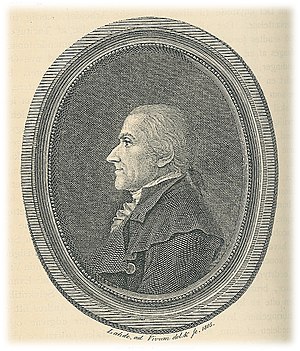
Werner Abrahamson
Werner Hans Frederik Abrahamson var en dansk forfatter og officer ved artilleriet.